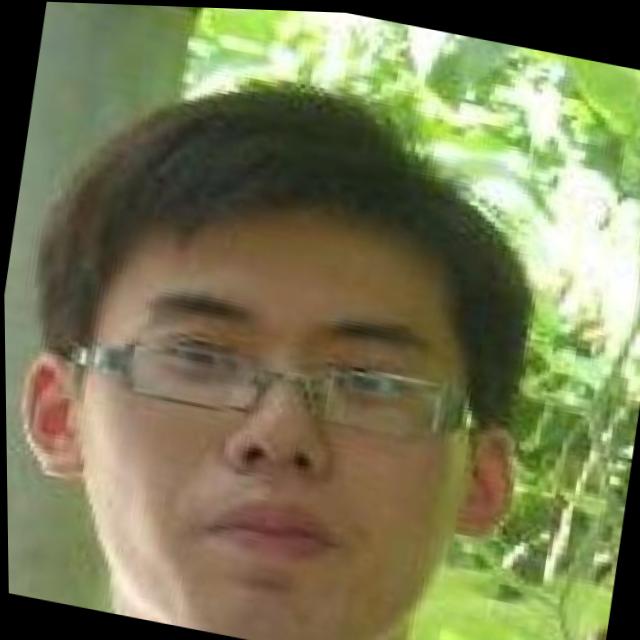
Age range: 21-44